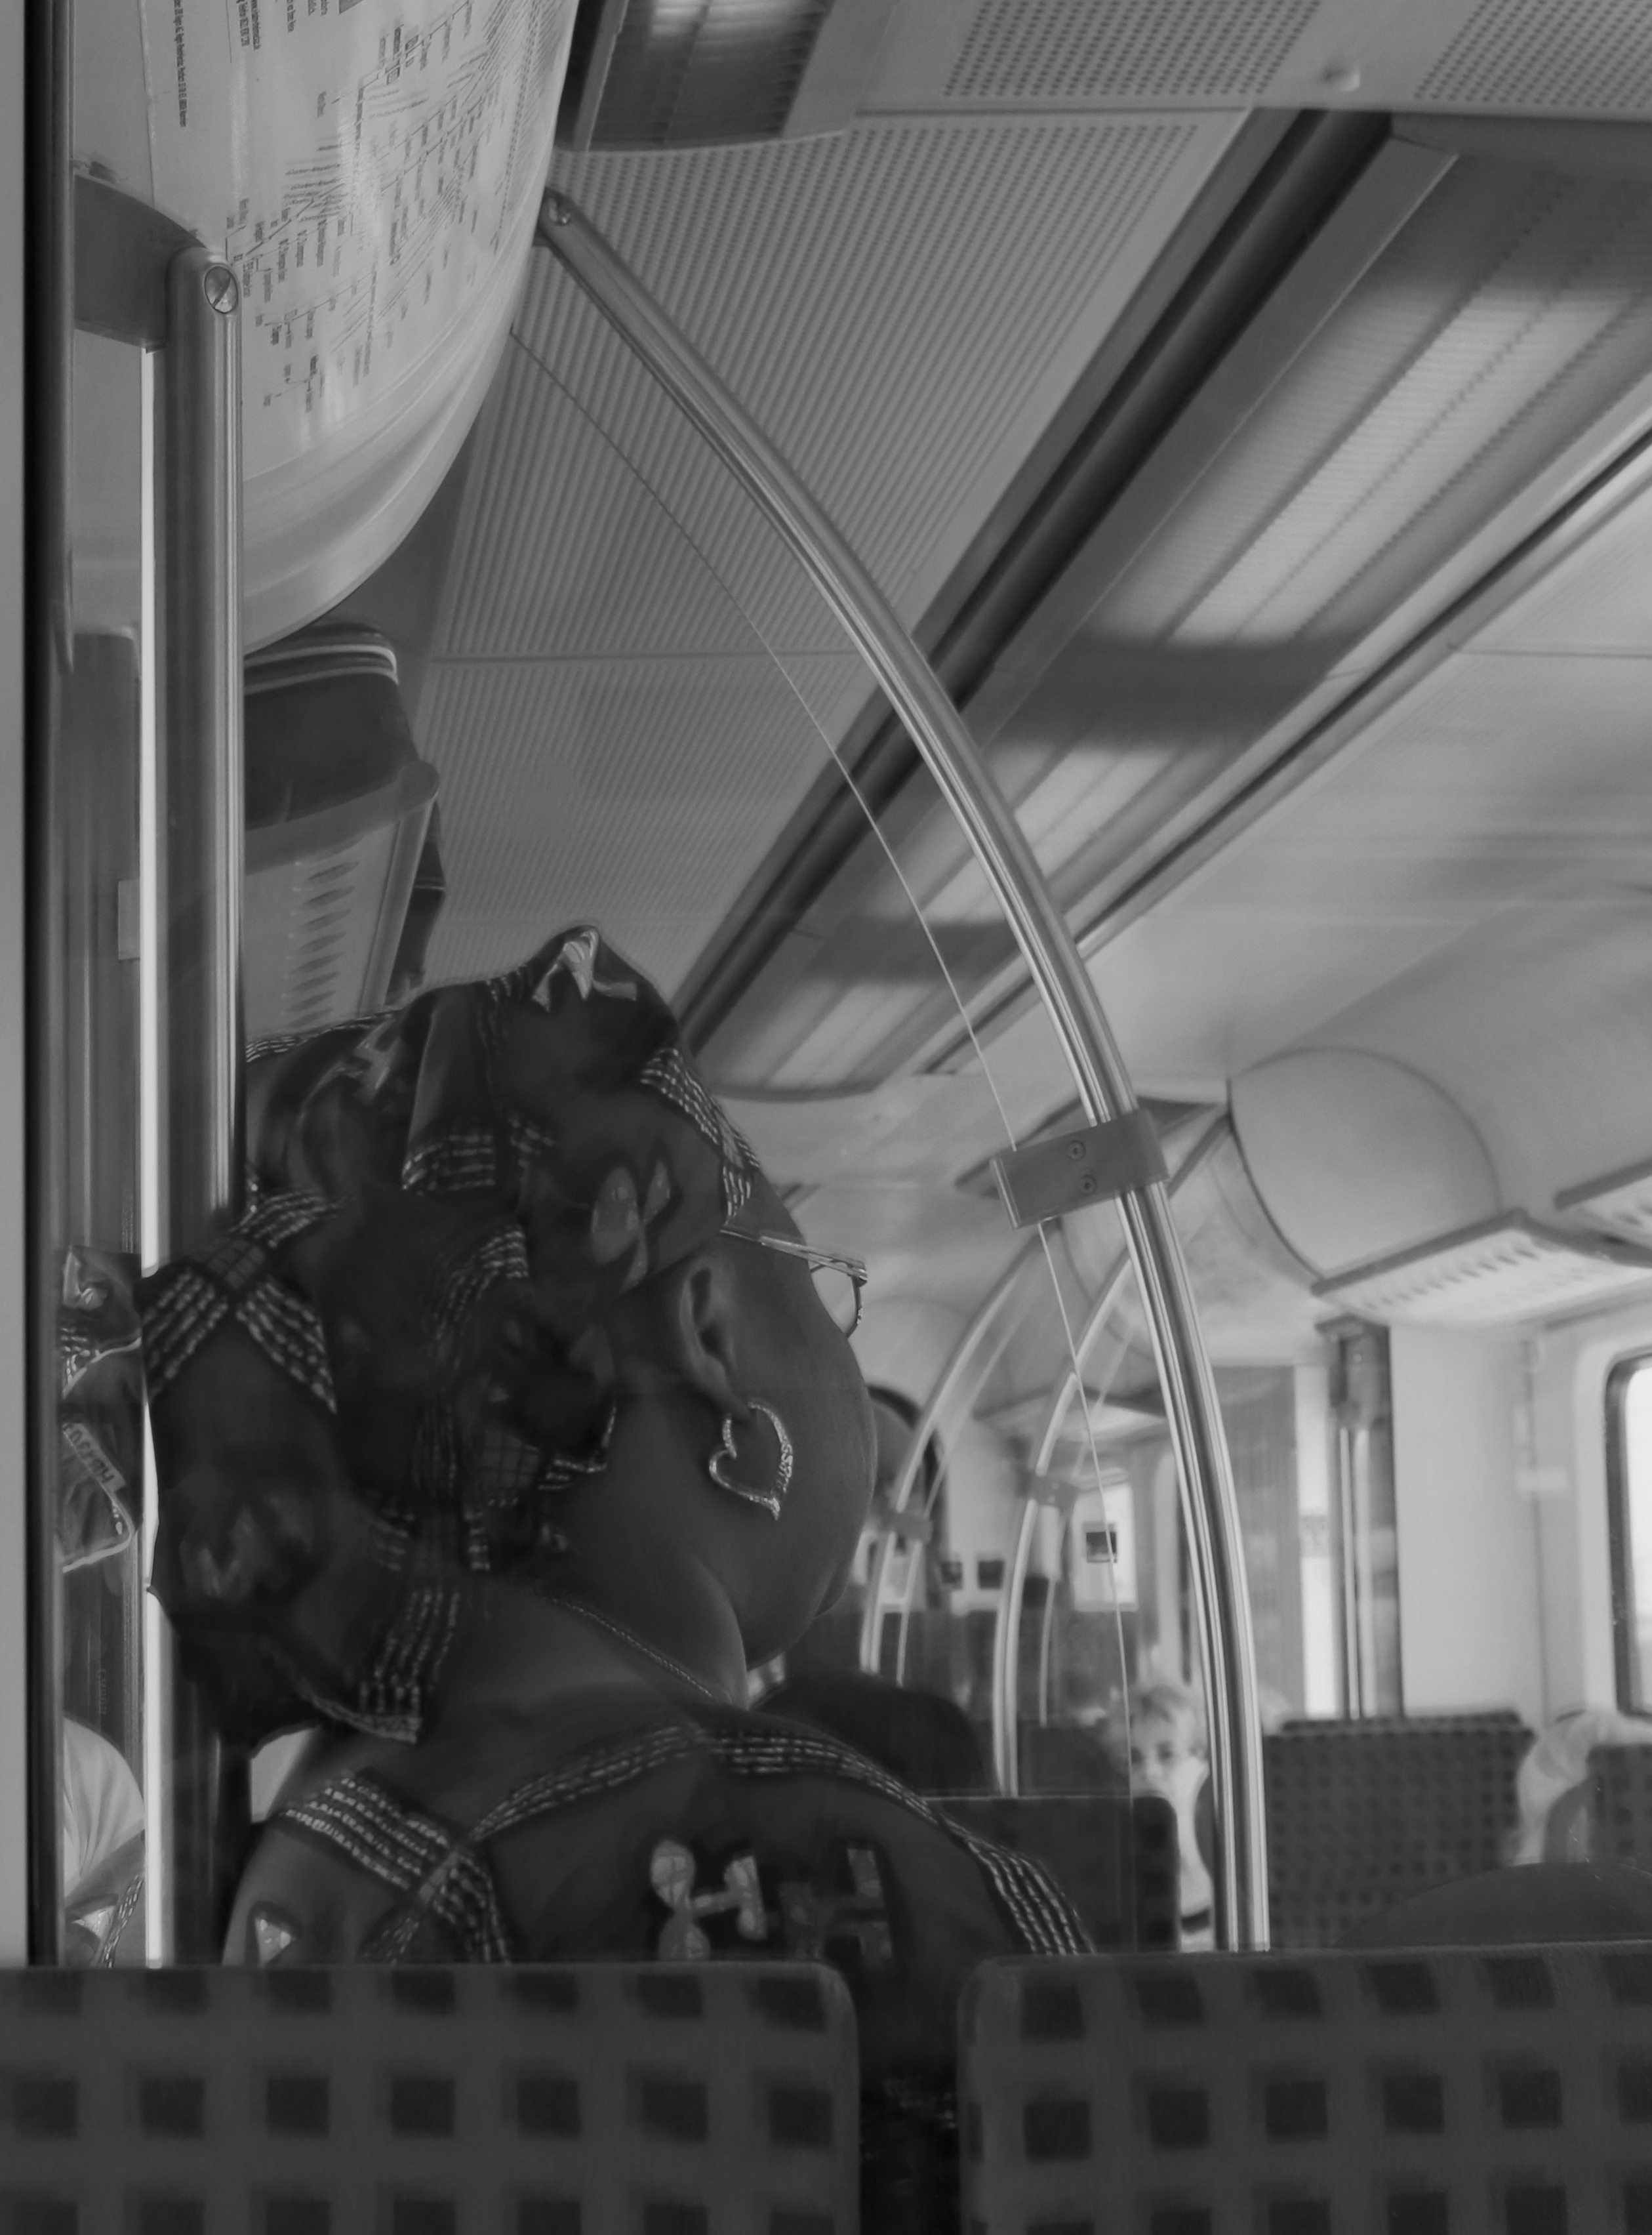
light, black and white, white, photography, black, monochrome, bw, blackandwhite, blackwhite, alemania, allemagne, sw, schwarzweiss, schwarzweis, germania, kurpfalz, badenwurtemberg, schwarzweissfotografie, schwarzweisfotografie, screenshot, badenw rttemberg, monochrome photography, film noir